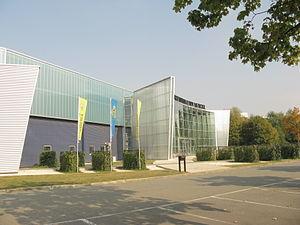
L'International Belgian Open est un meeting de cyclisme sur piste qui s'est déroulé entre 2013 et 2015. Il fait partie de la catégorie 1 de l'UCI. Il se tenait au Vlaams Wielercentrum Eddy Merckx à Gand.